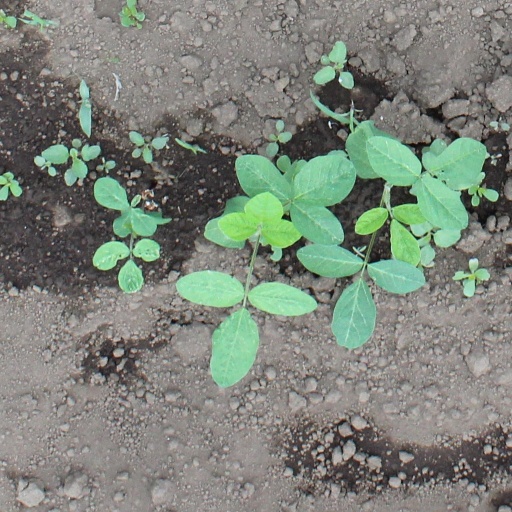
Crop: soybean